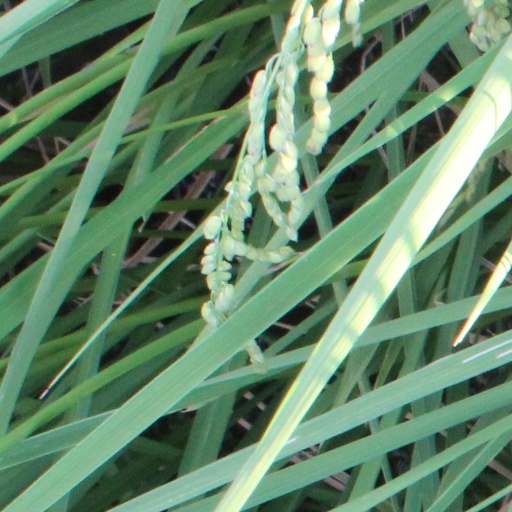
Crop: rice